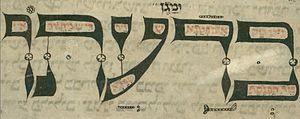
Le yiddish, également orthographié en français yidich, d'après les recommandations des linguistes, mais aussi yidish, jiddisch, jidisch, yiddisch, idiche ou yidiche, est une langue germanique dérivée du haut allemand, avec un apport de vocabulaire hébreu et slave, qui a servi de langue vernaculaire aux communautés juives d'Europe centrale et orientale à partir du Moyen Âge. Il est également parfois appelé judéo-allemand ou jargon.